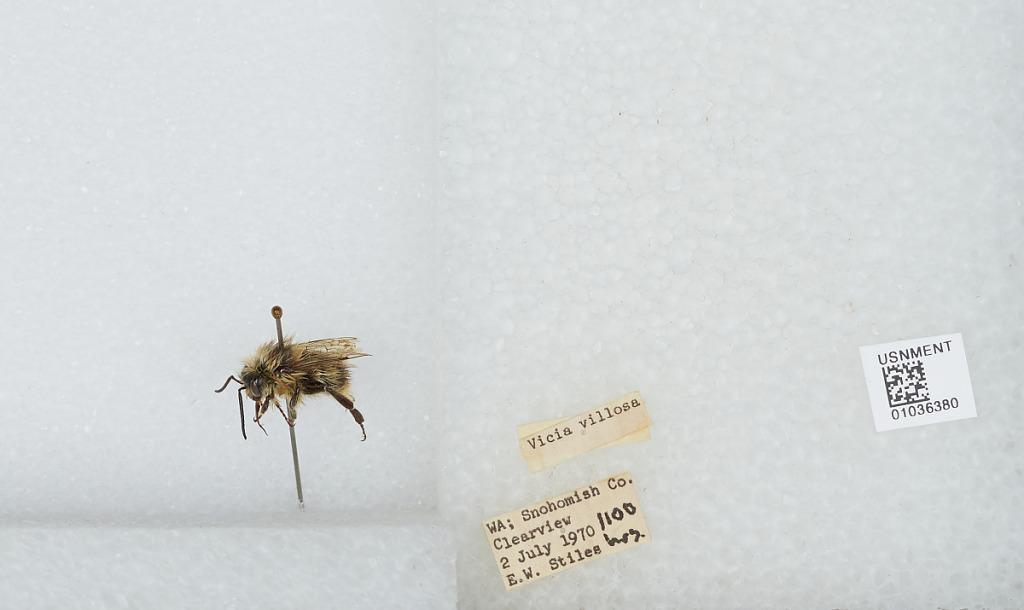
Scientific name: Bombus (Pyrobombus) mixtus Cresson
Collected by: E. Stiles
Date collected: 1970-7-2
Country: United States
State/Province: Washington
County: Snohomish
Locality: Clearview
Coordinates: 47.8292, -122.145